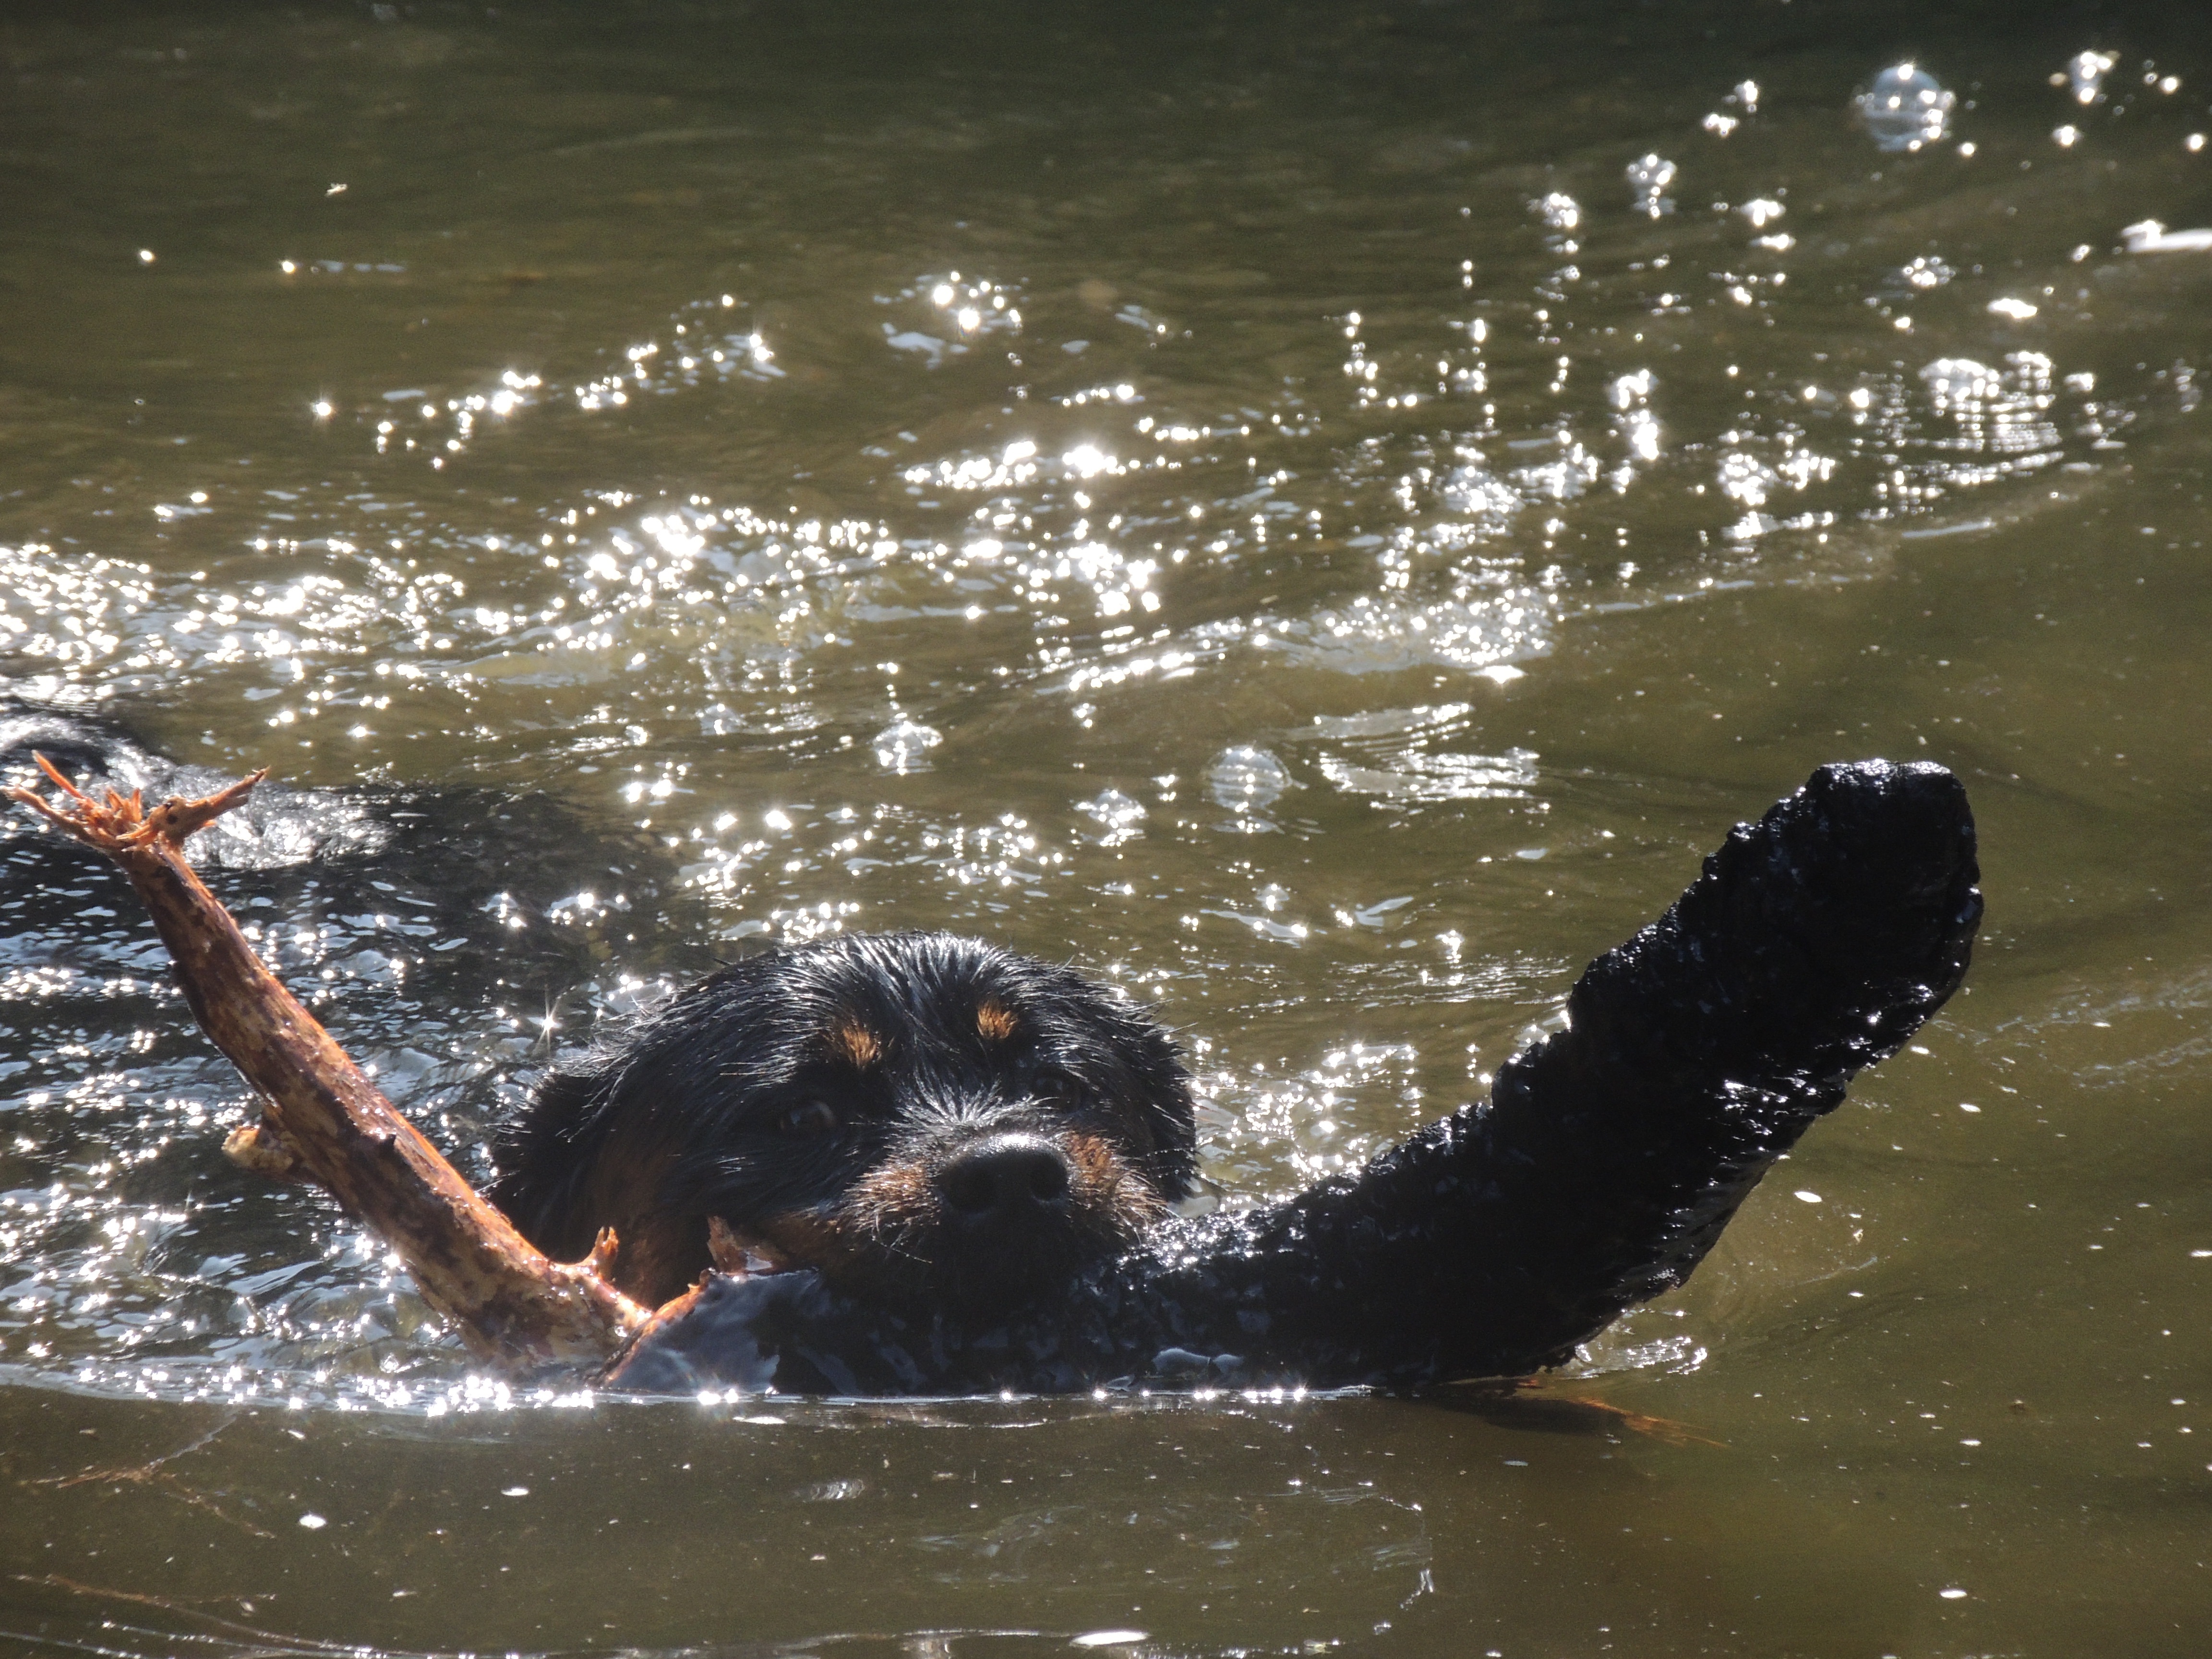
sea, water, wave, wildlife, reflection